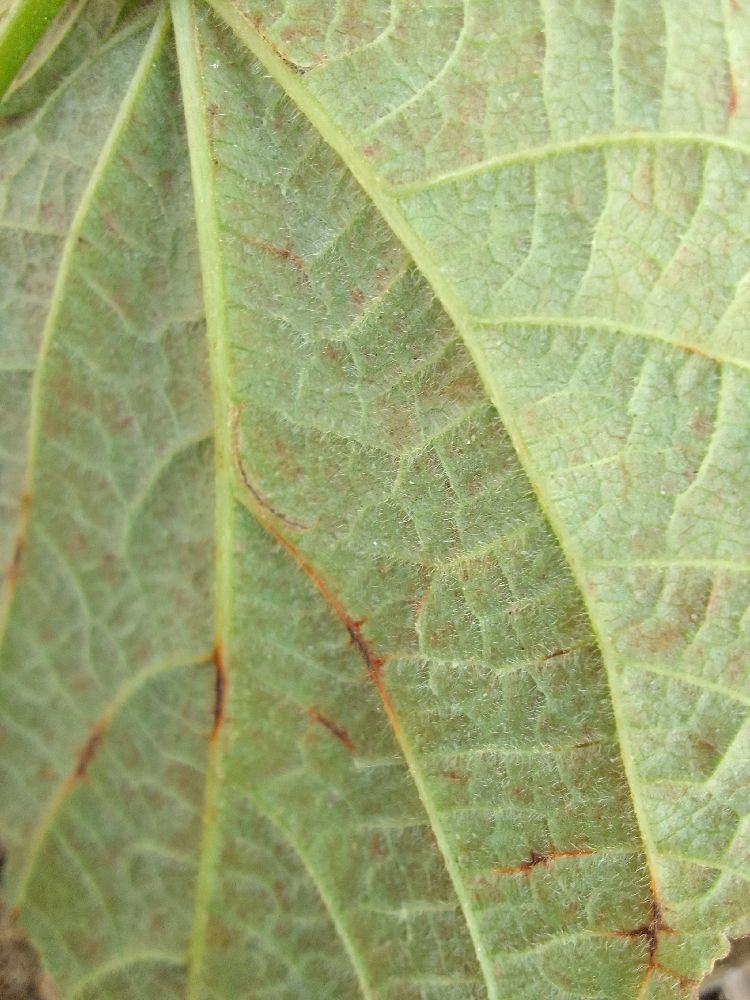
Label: anthracnose